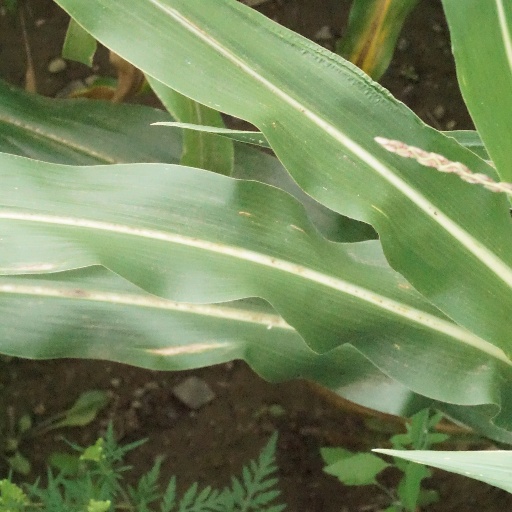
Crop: maize; corn